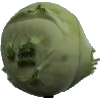
Label: Kohlrabi 1